Gatún

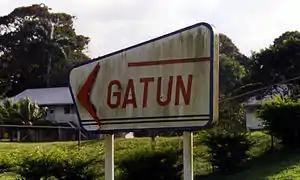
Gatun's Canal Zone style sign, Jadwin Road

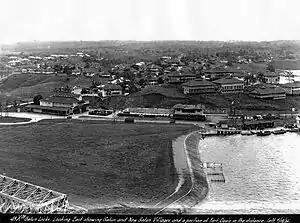
Gatun in June 1924 (seen from the Locks)

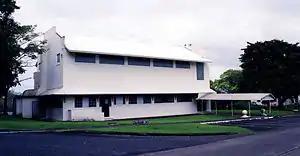
Gatun's former Siebert Lodge, Bldg. 213 on Jadwin Road

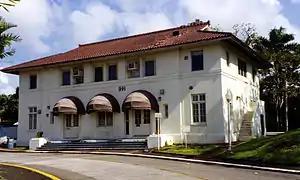
Gatun's former clinic, Bldg. 122 on Bolivar Highway

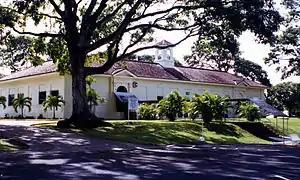
Gatun's former elementary school, #206 on Jadwin Road

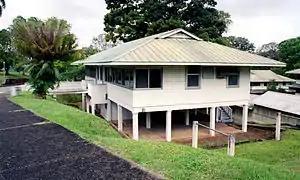
Bldg 115 on Bolivar Highway, a typical Canal Zone house

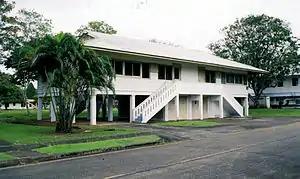
Bldg. 227 on Bolivar Street, another typical C.Z. house

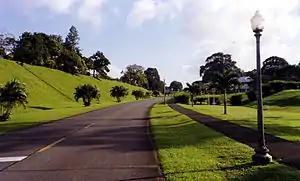
Jadwin Road, at the entrance to the town of Gatun

Gatun (Spanish: Gatún) is a small town on the Atlantic Side of the Panama Canal, located south of the city of Colón at the point in which Gatun Lake meets the channel to the Caribbean Sea. The town is best known as the site of the Panama Canal's Gatun Locks and Gatun Dam, built by the United States between 1906–1914.